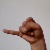
The image shows a hand gesture representing the letter 'J' in Indian Sign Language.